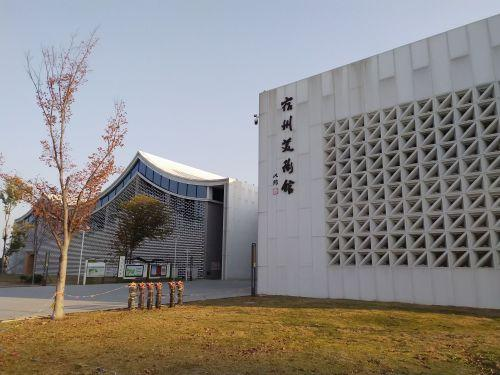
地标名称：宿州美术馆
所在城市：宿州市·埇桥区